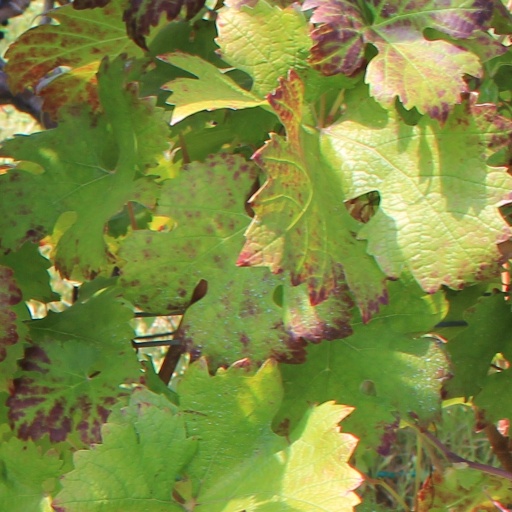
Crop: grape